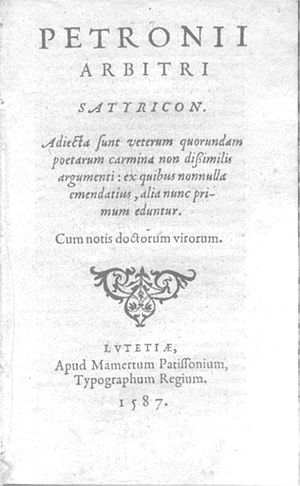
Satyricon
Omslag til udgave af Satyricon fra 1587
Satyricon er en antik satirisk roman, skrevet af den romerske forfatter Petronius midt i 1. århundrede e.Kr.